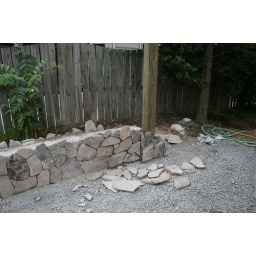
arbor post will be set in stone column